Interstate 40

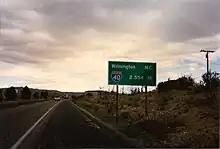
A sign at the start of I-40 in Barstow, California, showing the distance to the freeway's eastern terminus in Wilmington, North Carolina. This sign has been stolen several times.

I-40 in California crosses through the lightly populated northern part of the Inland Empire region of the state. Its western end is in Barstow, California. Known as the Needles Freeway, it heads east from Barstow across the Mojave Desert in San Bernardino County to Needles, before it crosses the Colorado River into Arizona southwest of Kingman. I-40 covers in California. Some signs show the control city for I-40 westbound to be Los Angeles, where drivers would follow I-15 south from its western terminus in Barstow. The highway is four lanes for the entirety of its length in the state.